Cagayan de Oro

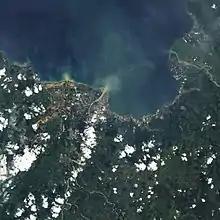
NASA—satellite image captured of Macajalar Bay and the metropolitan area.

Cagayan de Oro is located along the north central coast of Mindanao, the second-largest island in the Philippine archipelago.